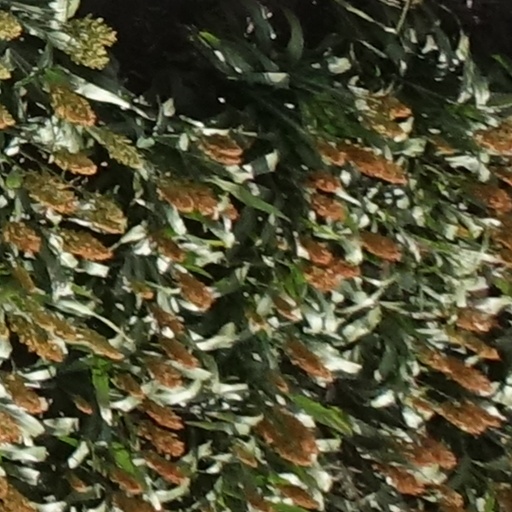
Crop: sorghum